Lufilian Arc

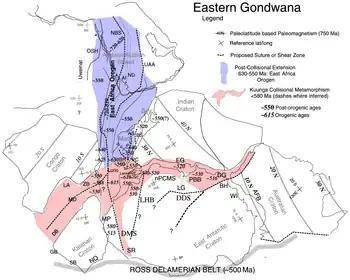
Eastern Gondwana, with southern Africa to the left. The Lufilian Arc is marked "LA", in the pink shaded region between the Congo and Kalahari cratons in the lower left of the map. It is bounded to the southeast by the Mwembeshi Dislocation, marked "MD" (click to enlarge).

The Katanga Supergroup of Neoproterozoic sediments rests on a basement formed in the Paleoproterozoic or Mesoproterozoic eras.